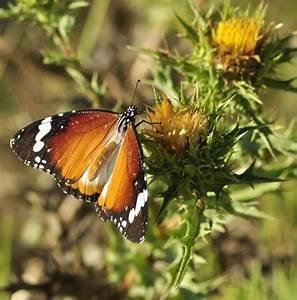
butterfly